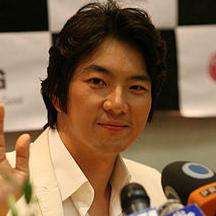
Age: 37